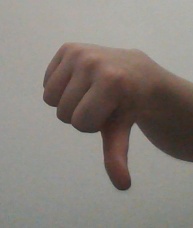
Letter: waw